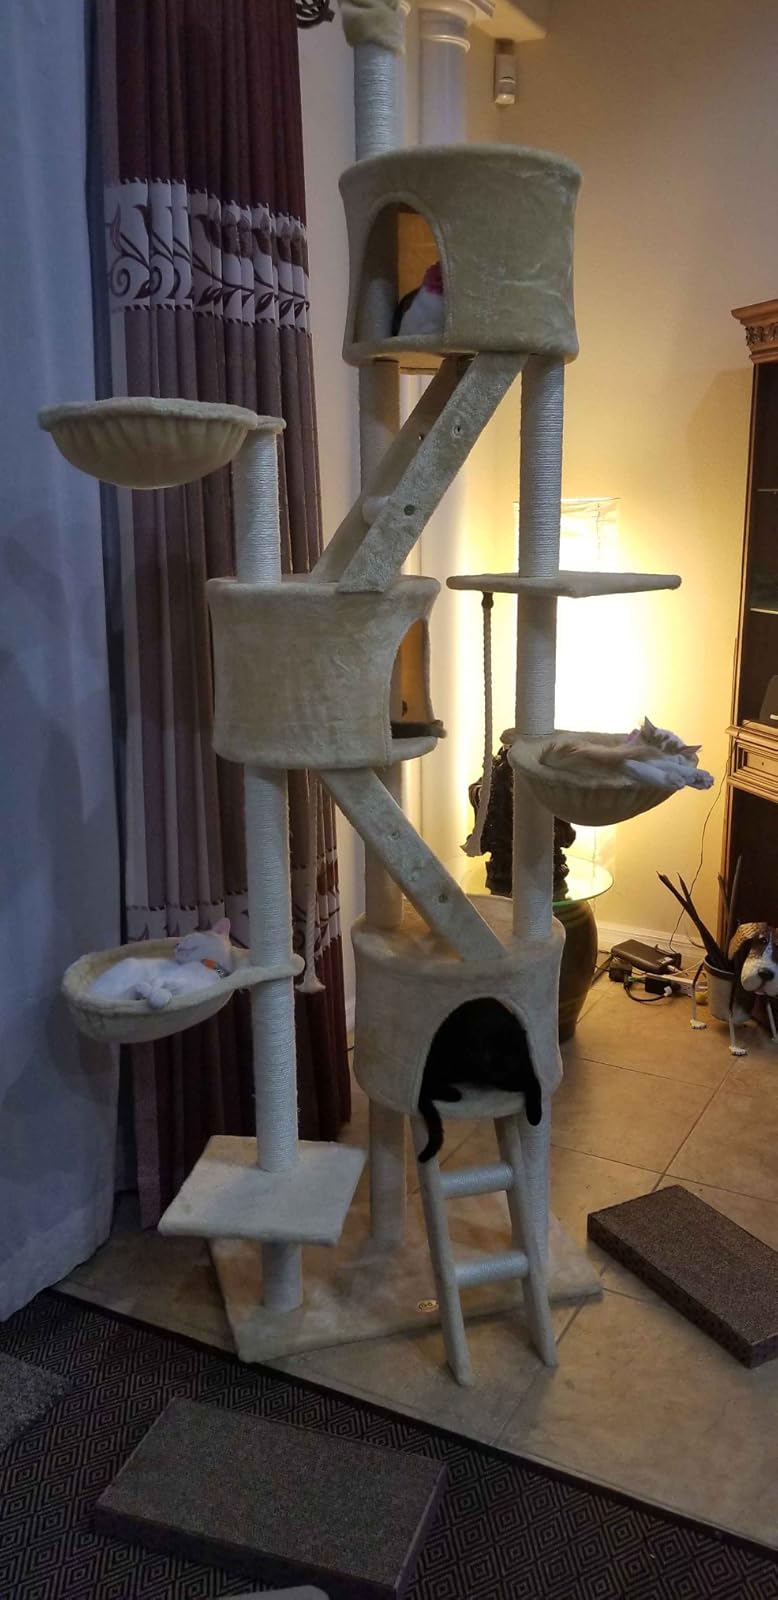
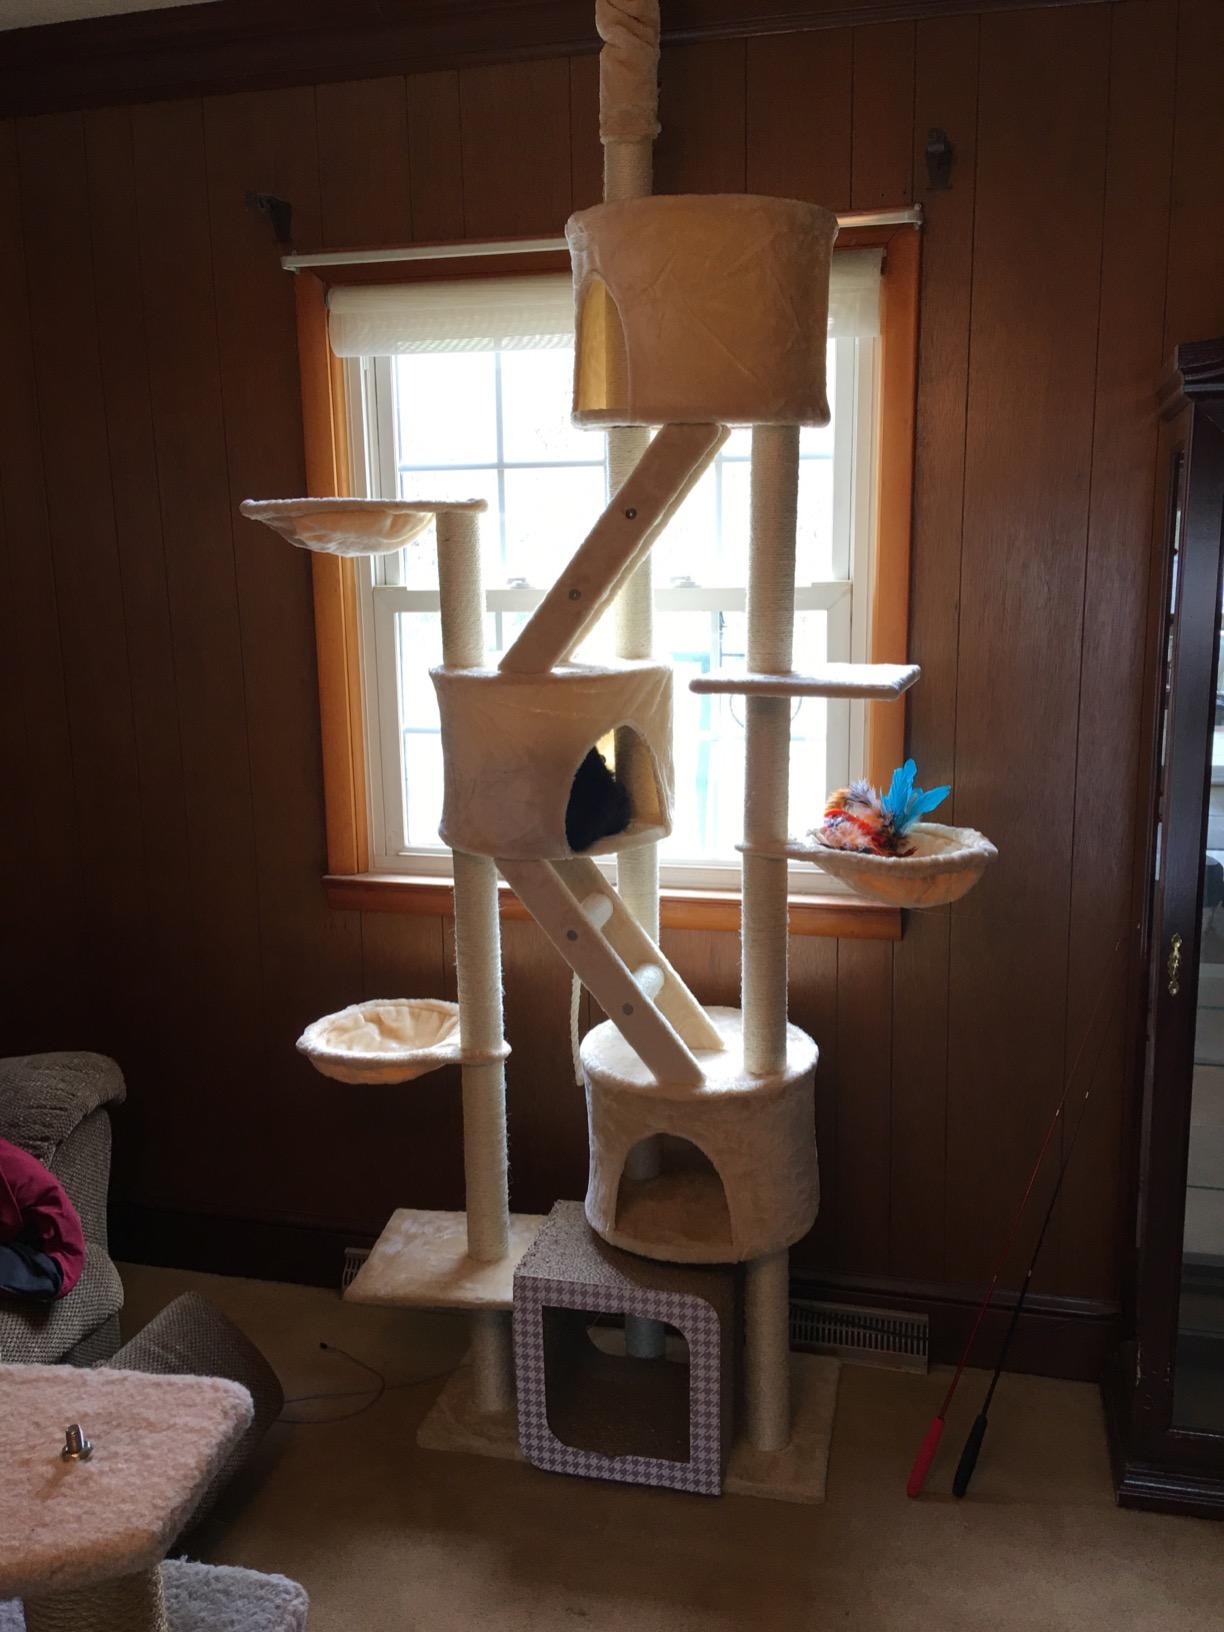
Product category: items_cat tree
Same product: yes